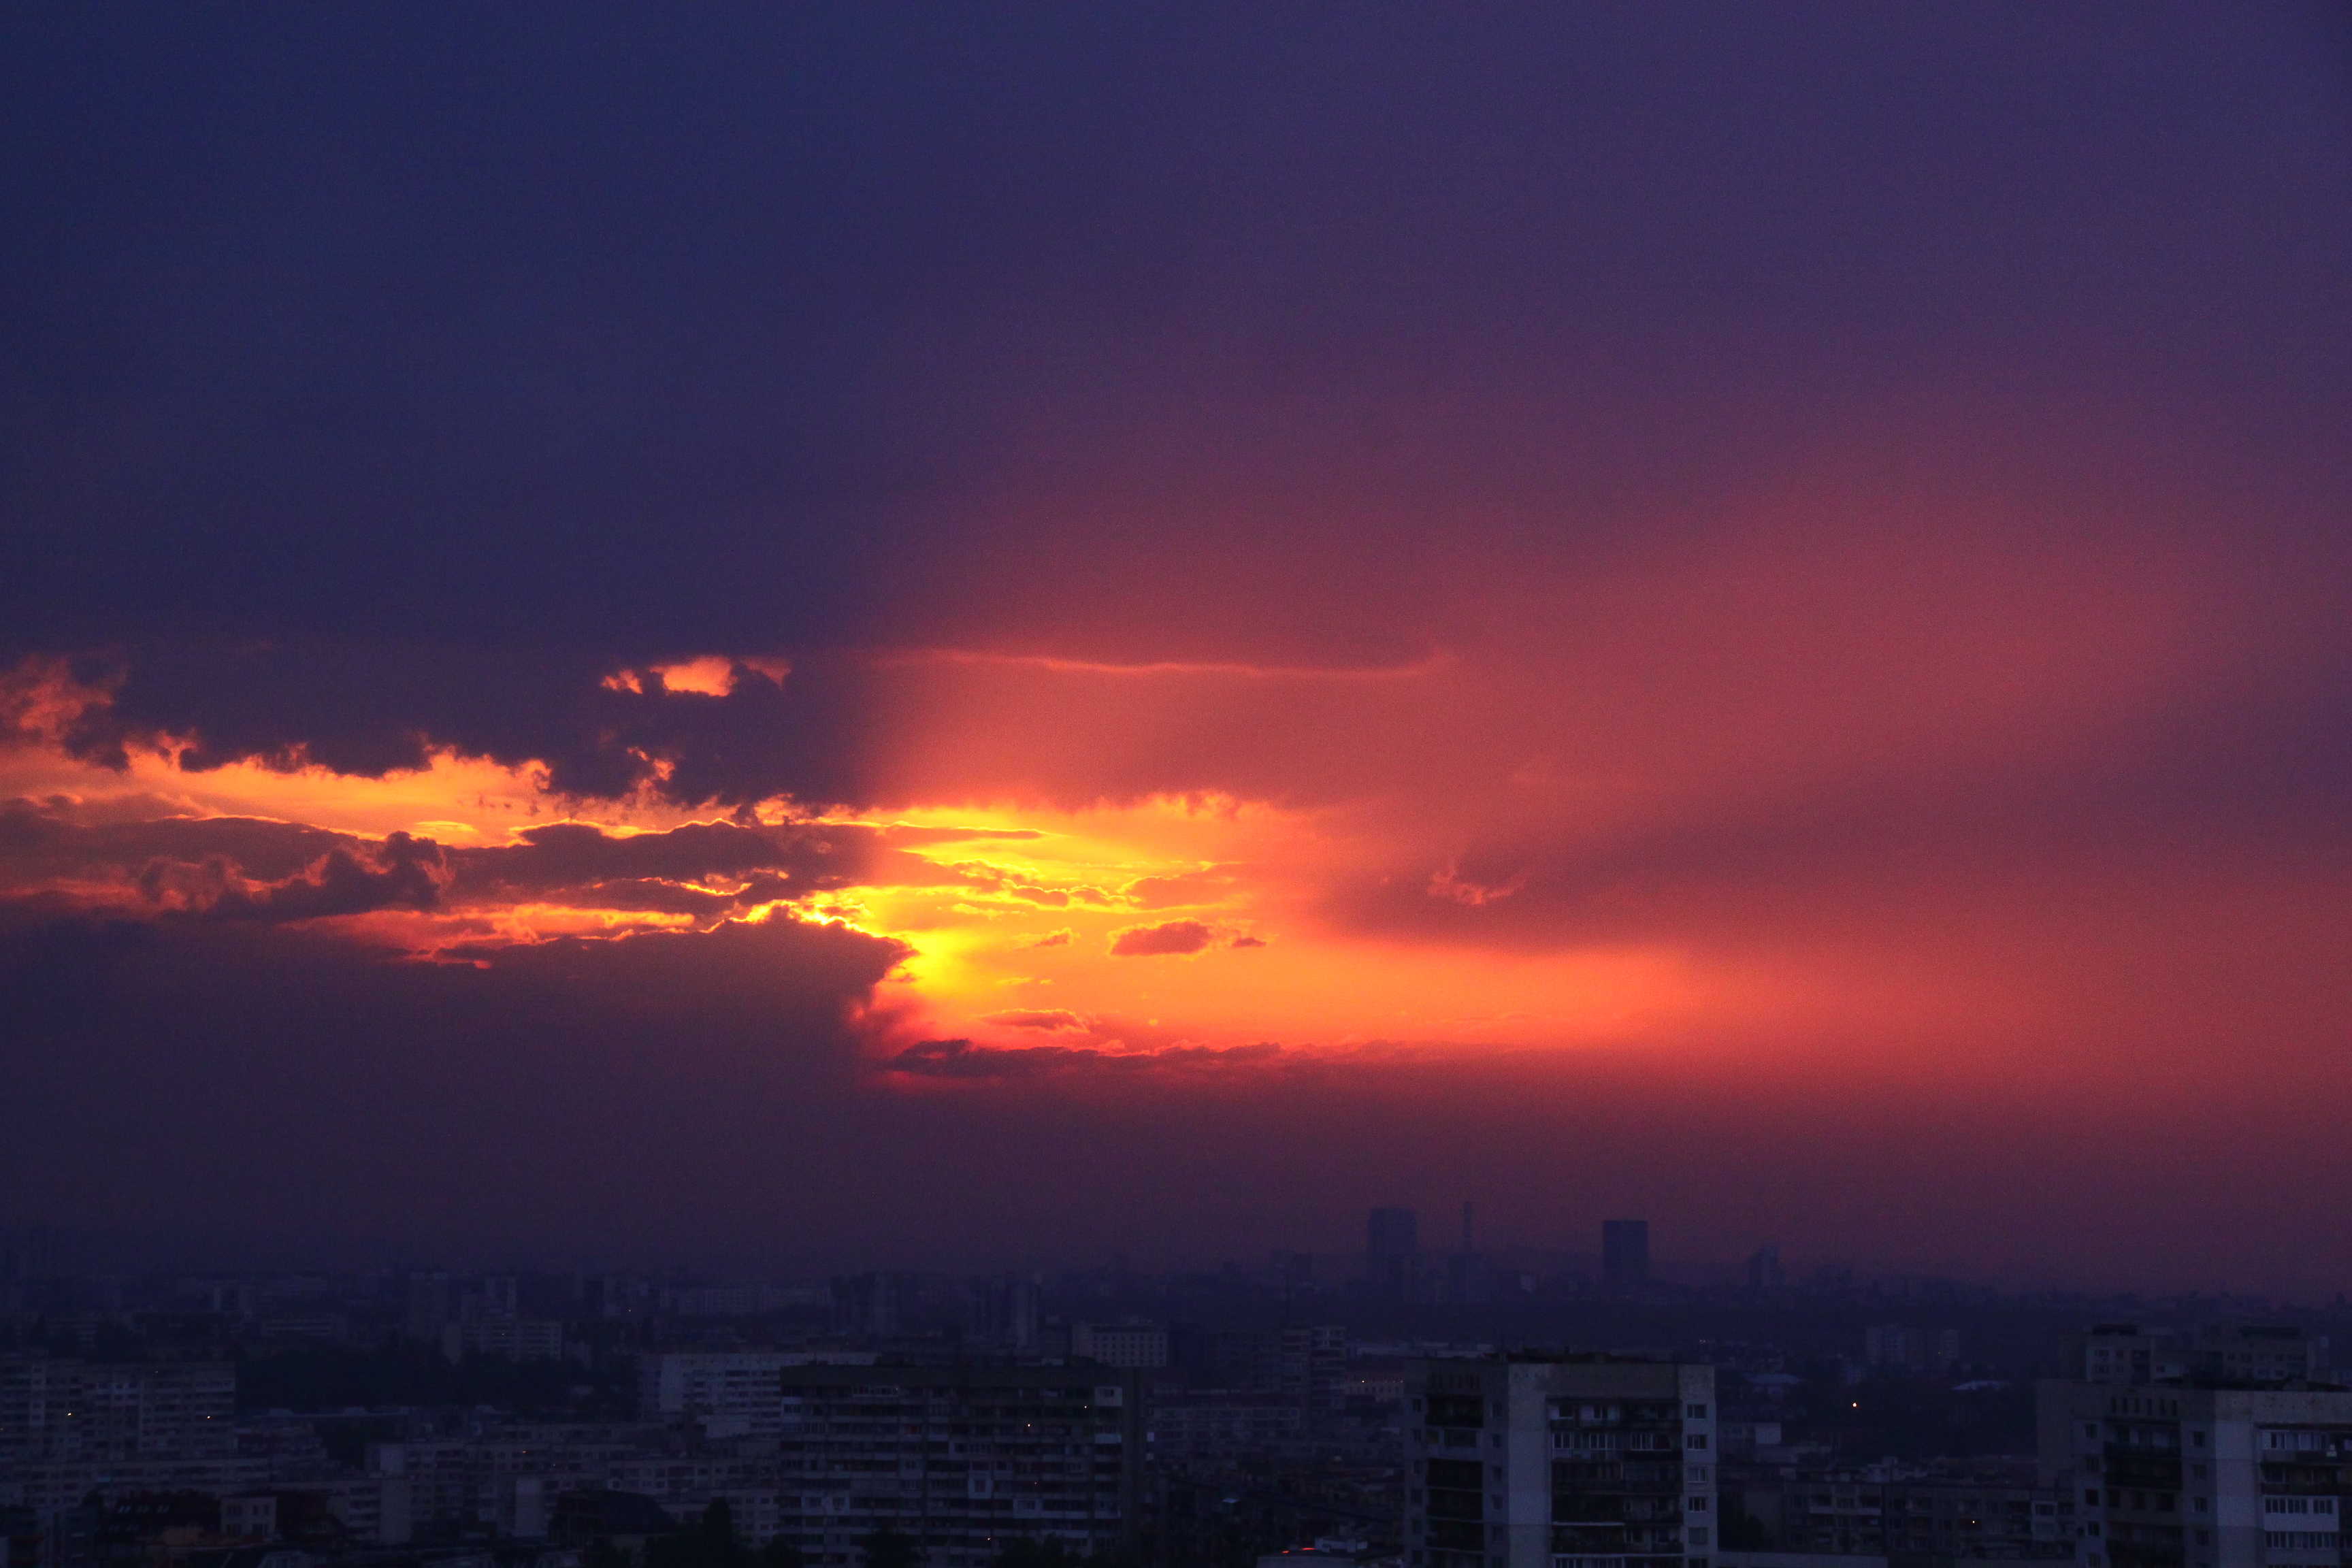
sunset, storm, city, sky, afterglow, red sky at morning, dawn, atmosphere, horizon, sunrise, daytime, cloud, morning, dusk, evening, skyline, sun, sunlight, cumulus, meteorological phenomenon, calm, computer wallpaper, cityscape, night